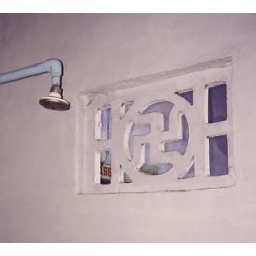
Lucky svastika window in Petros' hotel bathroom window, Chennai 1998